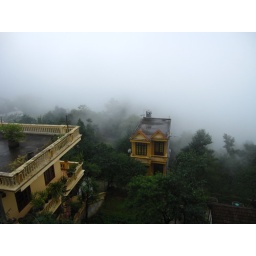
reached in the morning around 7 am. (night train from HaNoi to Lau Cai and then bus from there to Sapa)